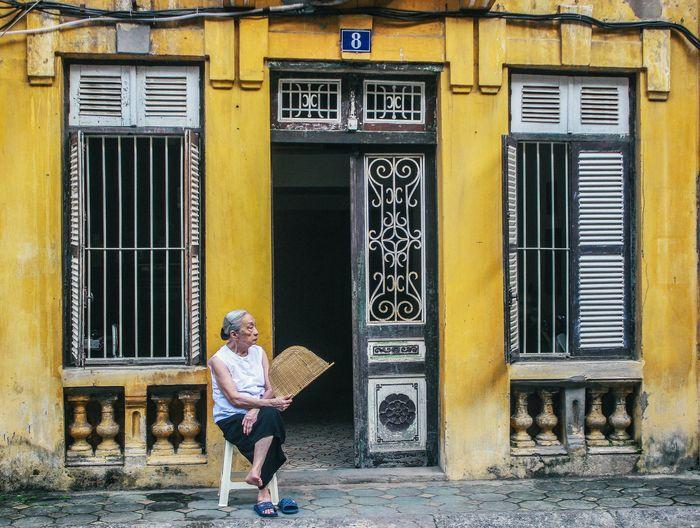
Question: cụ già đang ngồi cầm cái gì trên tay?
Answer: cụ già đang cầm cái quạt lá trên tay